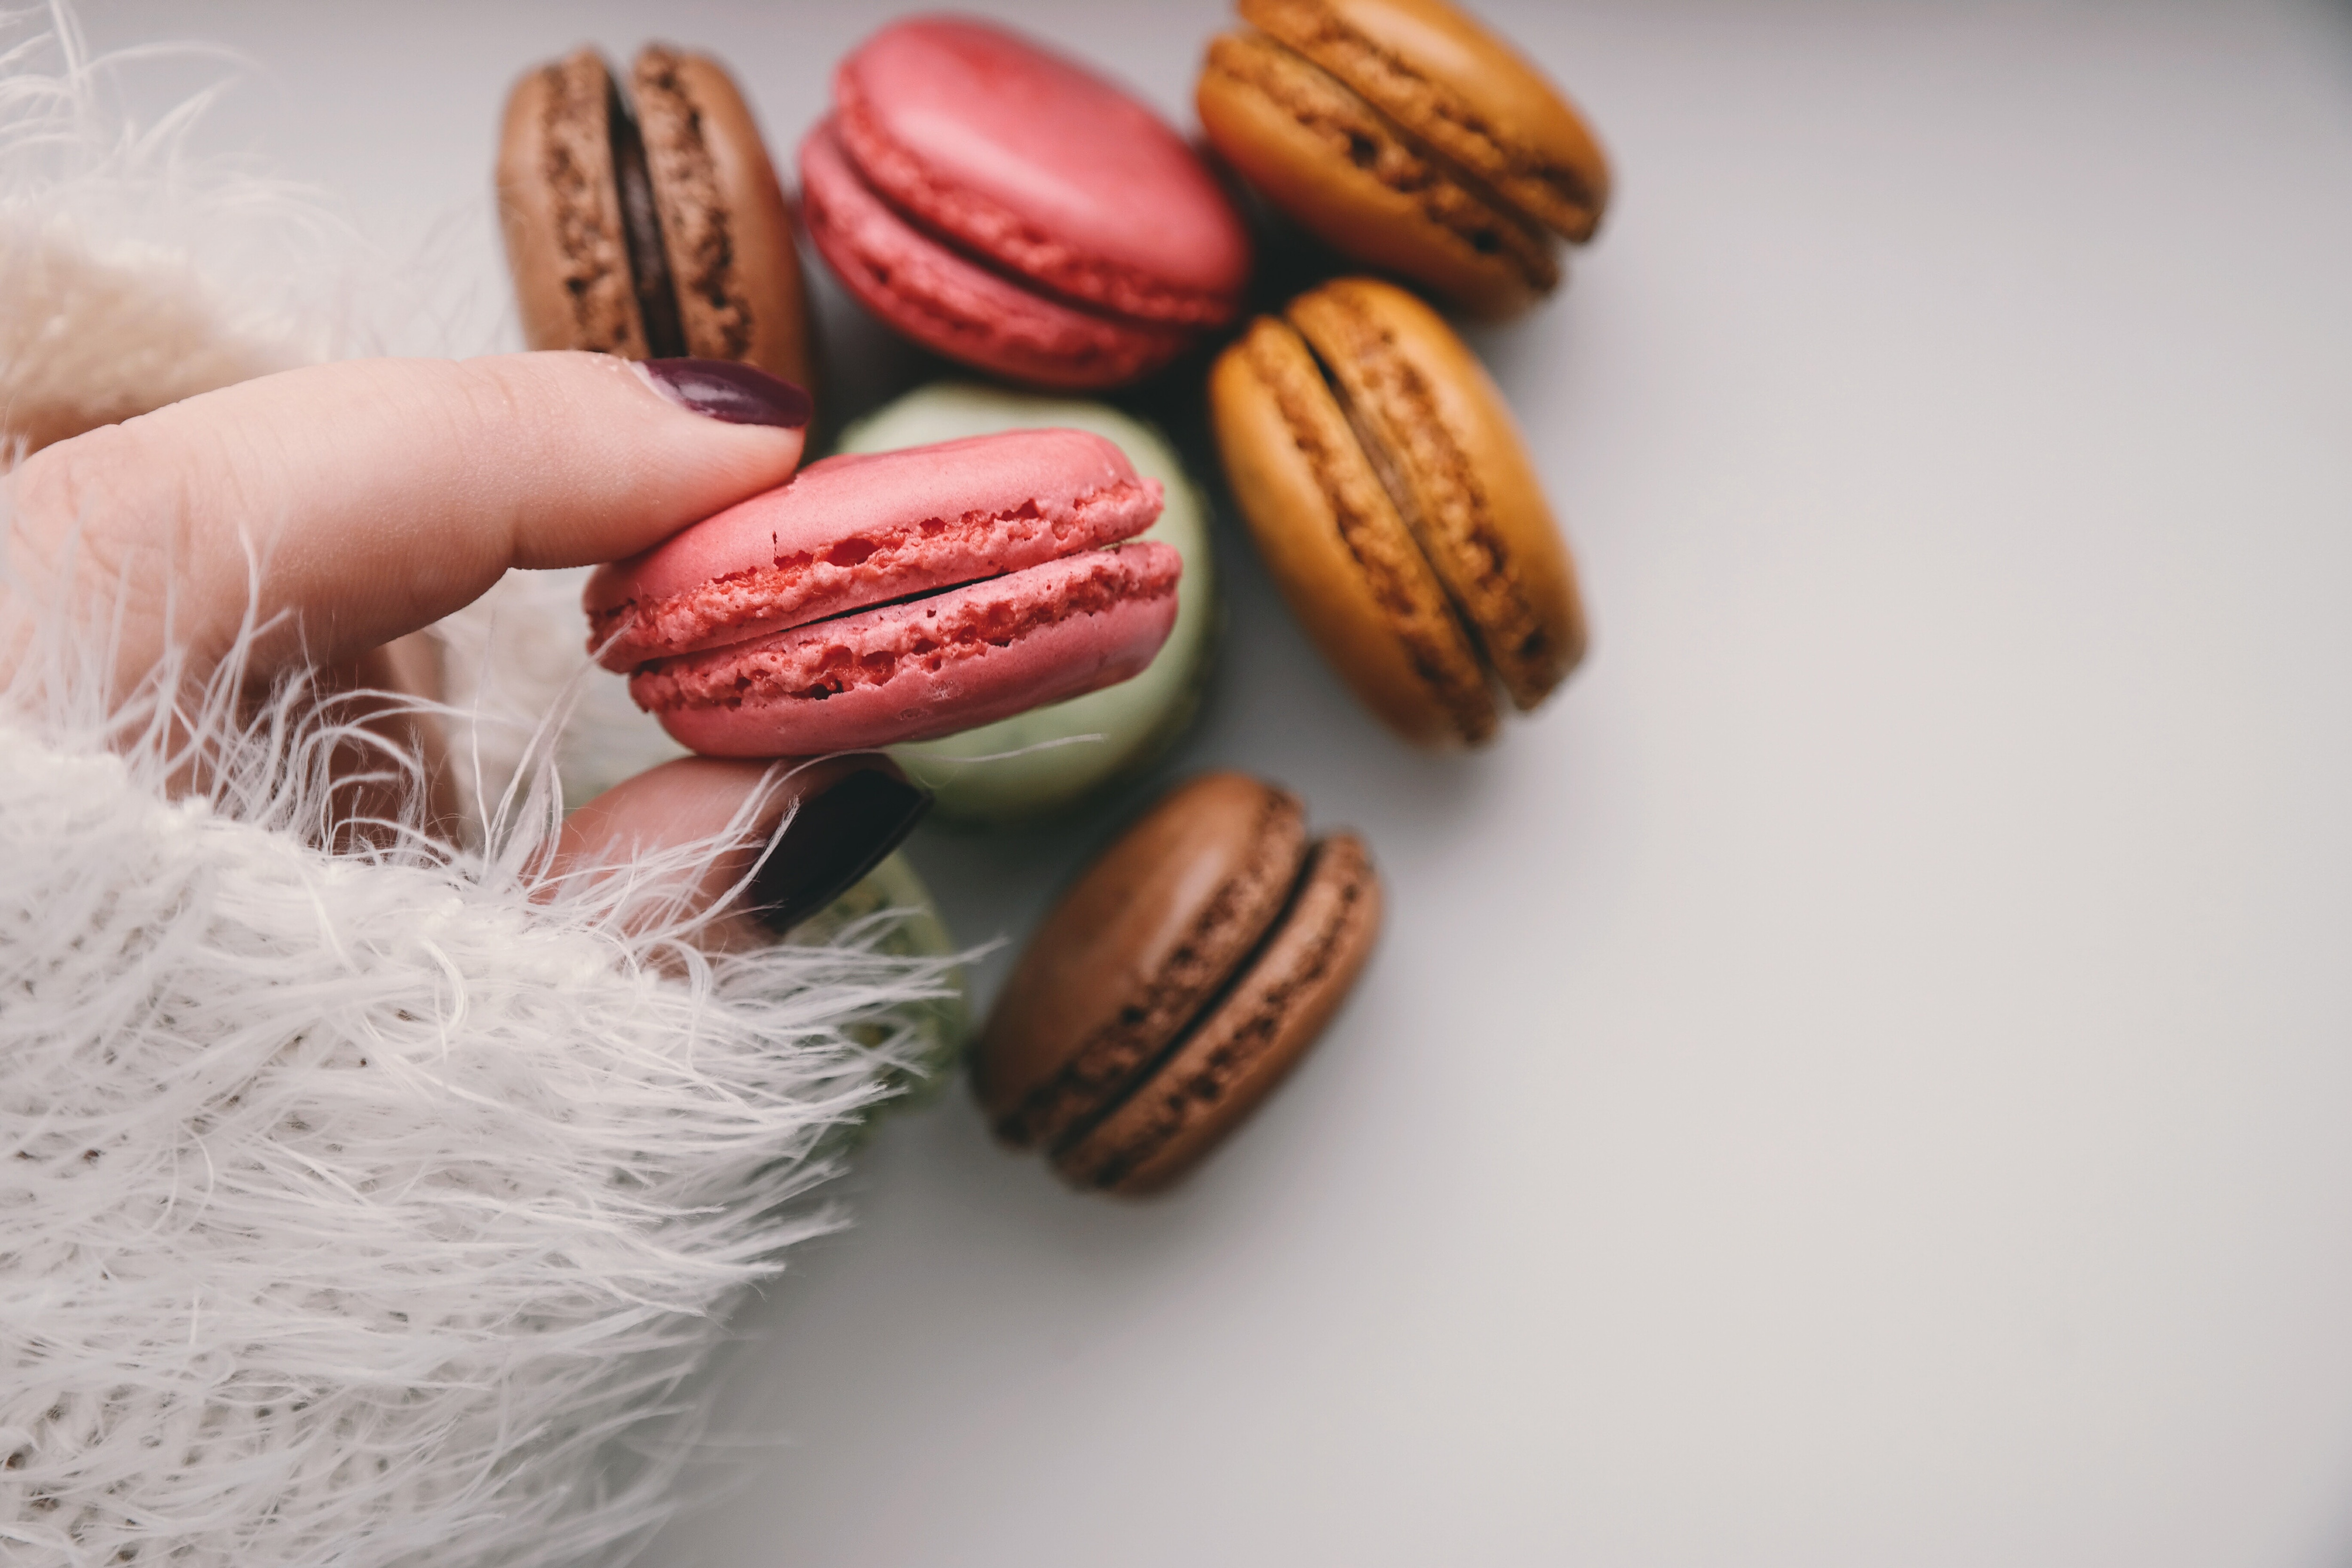
macaroon, sweetness, food, chocolate